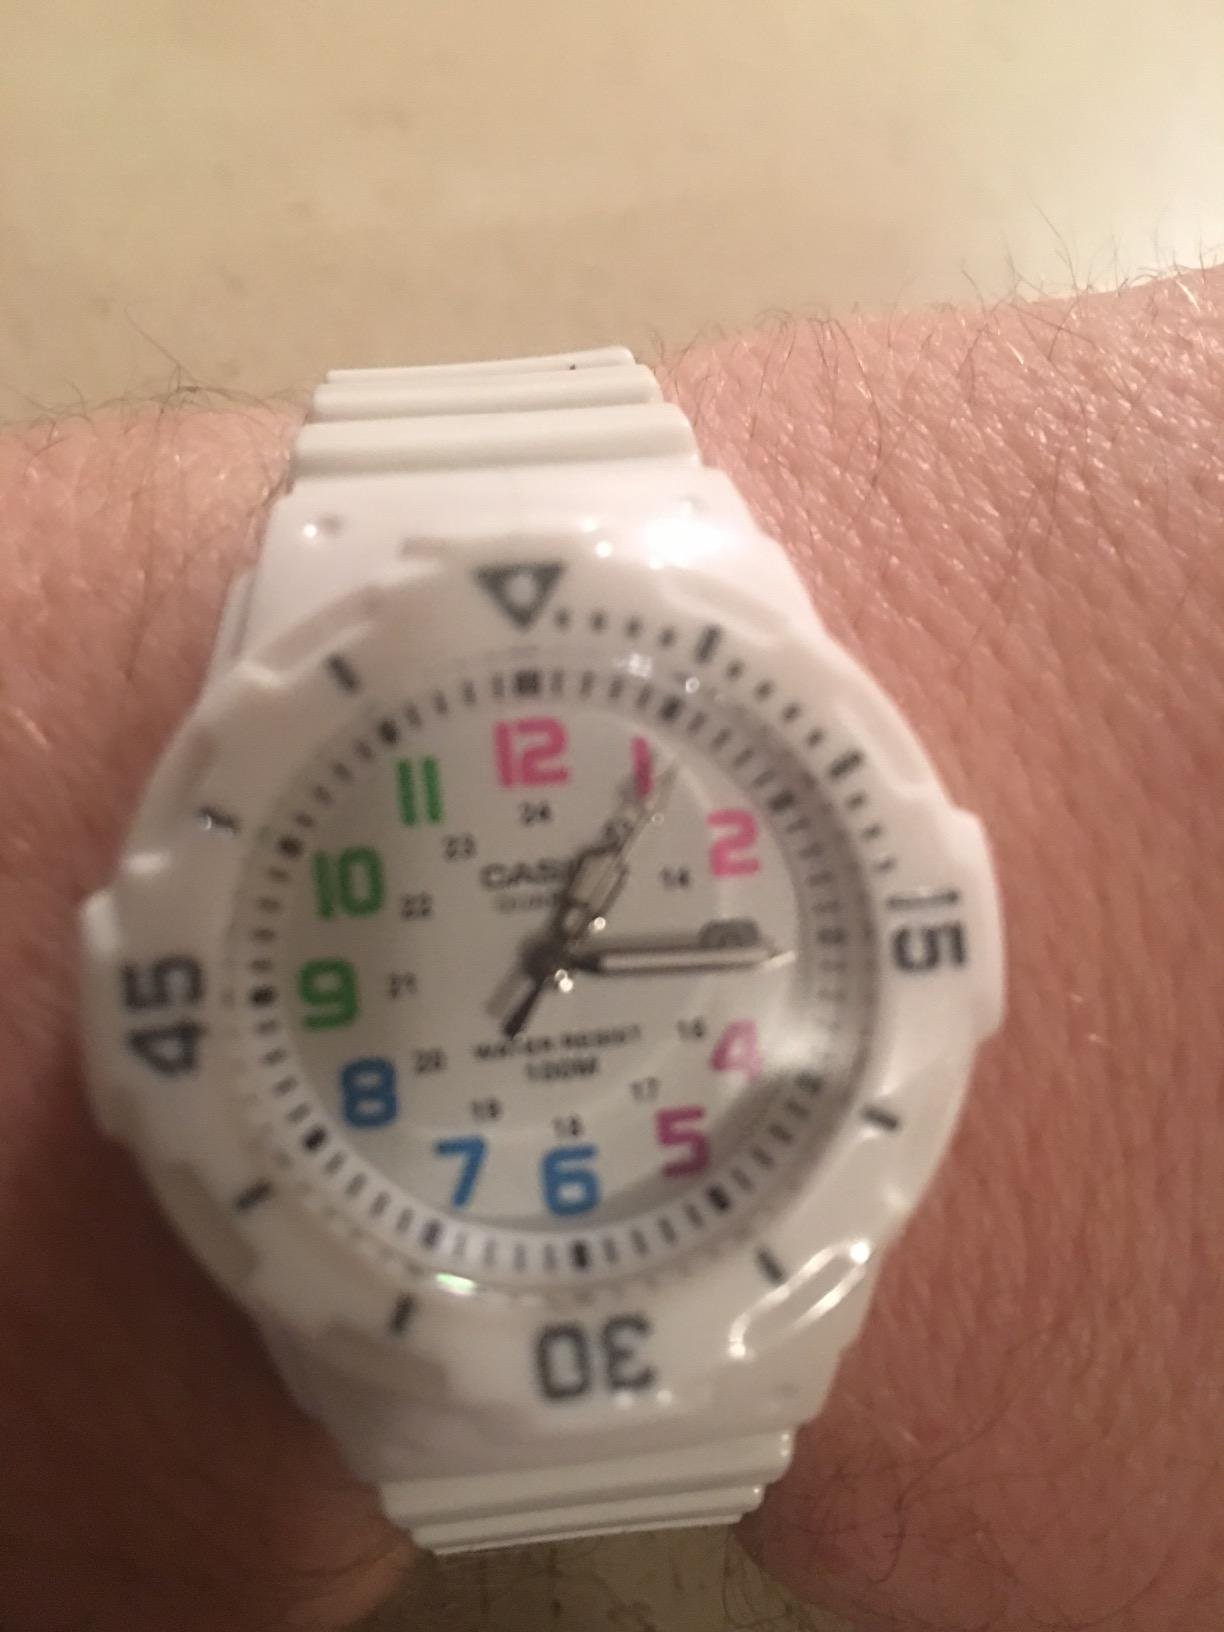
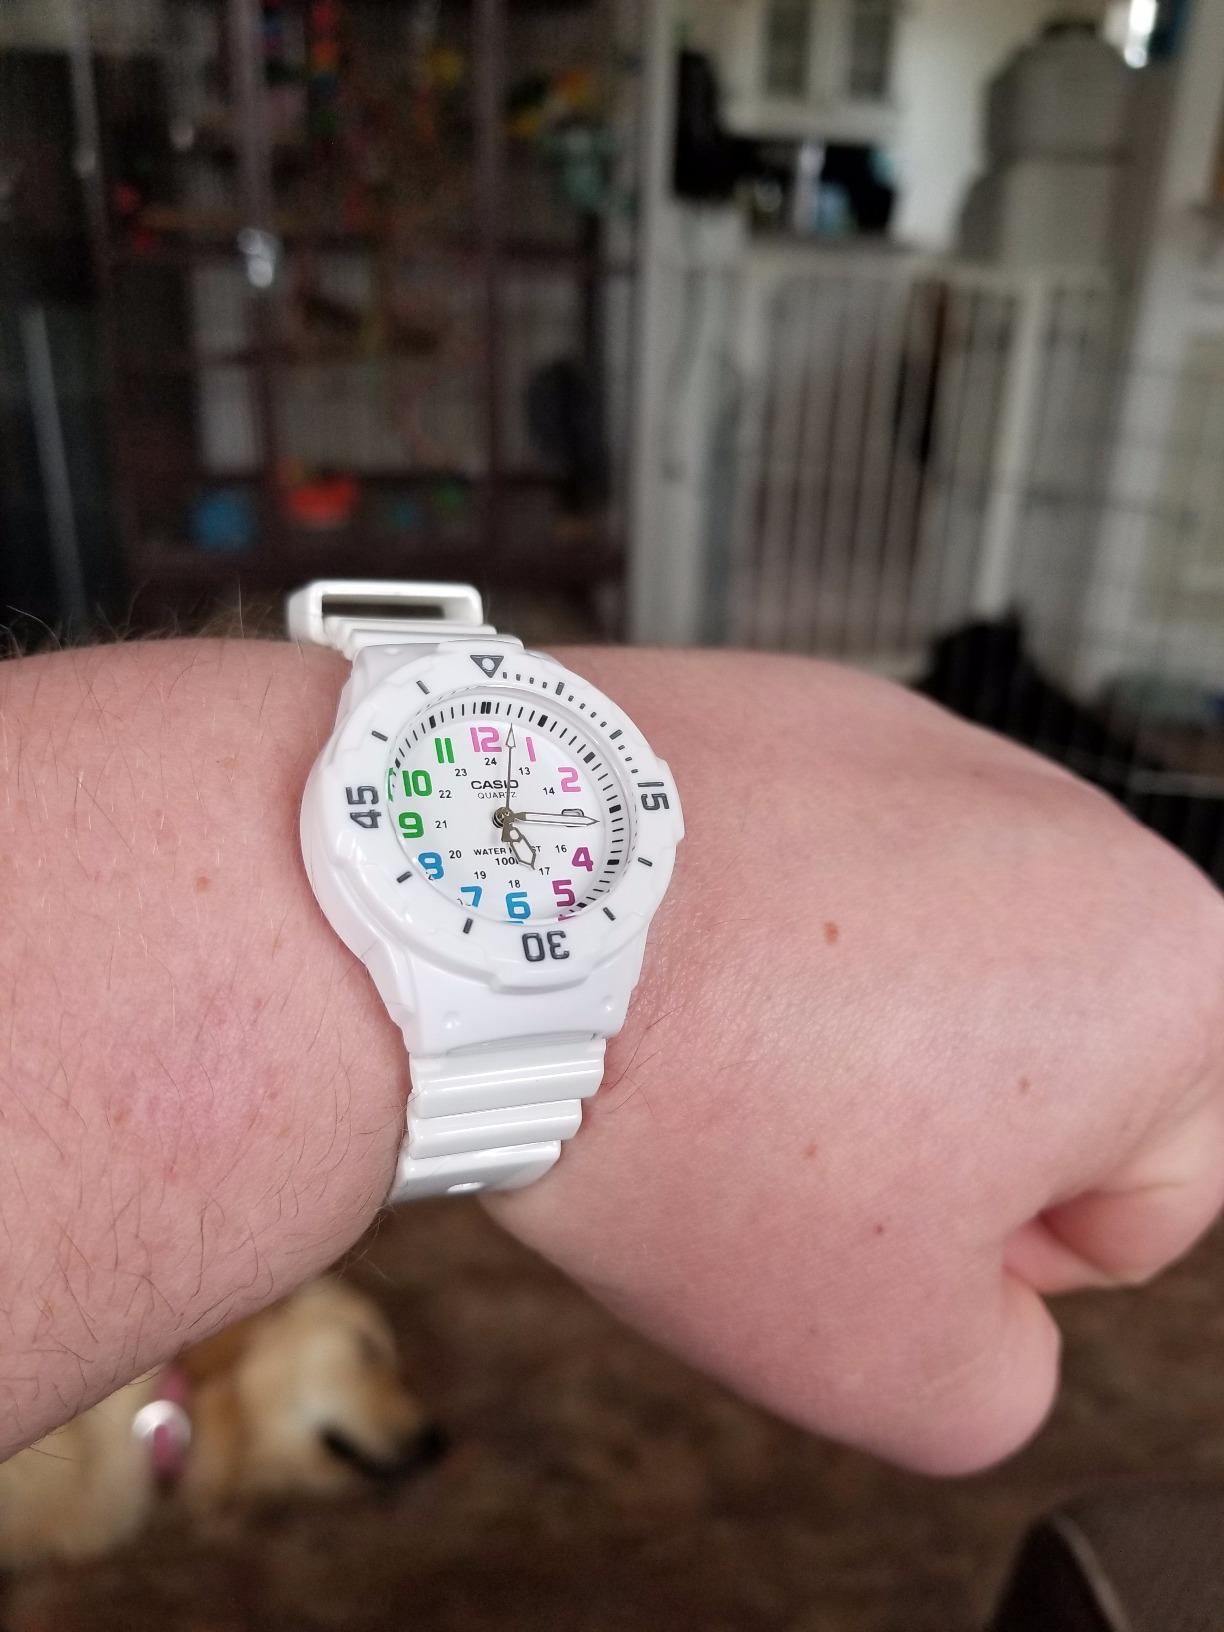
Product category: accessories_watch
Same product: yes